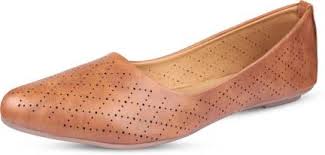
Label: Ballet Flat